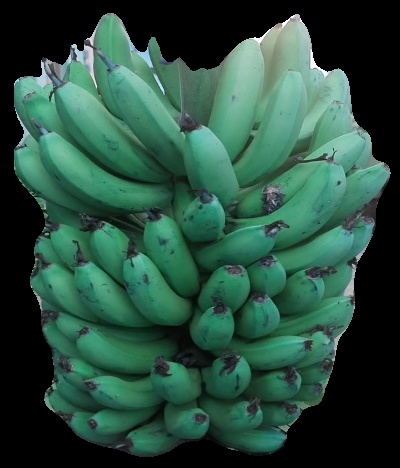
Variety: pachbale
Grade: grade2